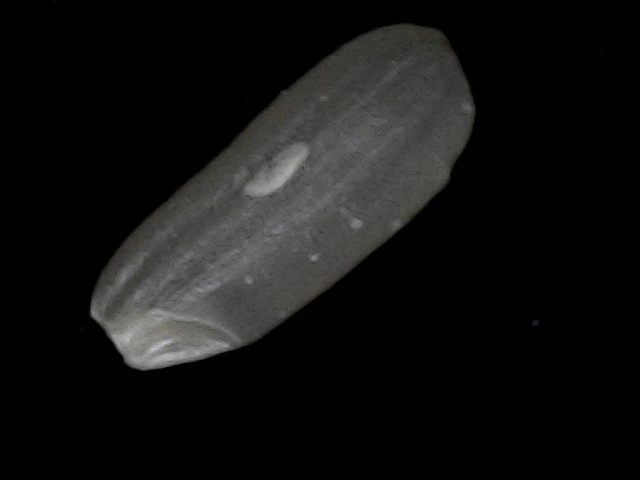
Rice variety: BD95